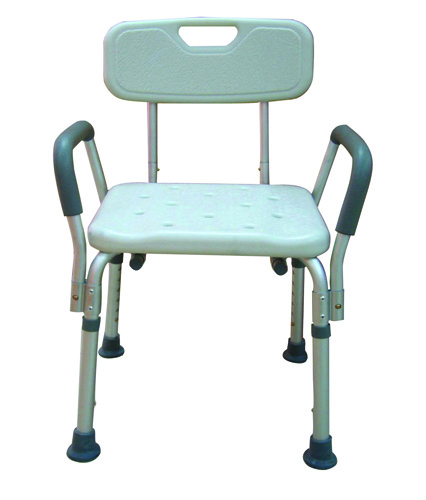
Bath Bench Adj Ht. w/Back-KD w/Remov Padded Arms (Drive)
Key Benefits Removable padded armrests for enhanced comfort and security Blow molded bench and backrest offer superior comfort and strength Drainage holes in the bench to minimize slipping Lightweight, durable, and corrosion-proof aluminum frame Easy tool-free assembly for quick setup Height-adjustable legs to suit individuals of all sizes Backed by a Limited Lifetime Warranty for peace of mind Supports a weight capacity of up to 300 lbs Specifications Feature Details Weight Capacity 300 lbs Frame Material Aluminum HCPCS Code E0240 Assembly Tool-free Discover more products that enhance your daily living by visiting our Bath Care section or explore our Mobility Solutions for additional support options.
Brand: Medical Supply All
Category: Health & Beauty > Health Care > Mobility & Accessibility > Accessibility Furniture & Fixtures > Shower Benches & Seats > Shower Benches